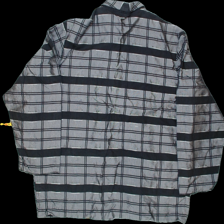
View: back
Type: Blazer
Category: Ladies
Brand: Not Applicable
Colors: Multicolor
Material: 100%viscose
Pattern: Checkered print
Trend: No trend
Stains: No
Price range: 50-100
Recommended usage: Reuse